Armenian Church, Chennai

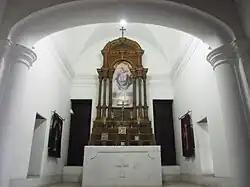
Altar Armenian Church in Chennai.

The Church has a commemorative plaque honoring the benevolent Armenian- Coja Petrus Oscan, an Armenian merchant who settled in Chennai, India was notably generous with his wealth.Aga Shawmier succeeded Oscan as leader of the Armenian merchant settlement and this church was built (and consecrated in 1772) in his chapel grounds.